Klang Parade

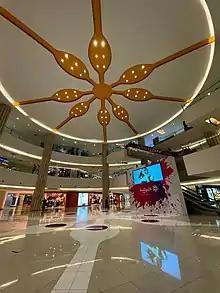
The main atrium of the mall.

The mall underwent major refurbishment in 2013 and was reopened in 2014 with a total built-up area of 1,704,610 sq ft. The newly refreshed family-centric venue doubles as a massive event space, which has played host to a variety of events such as the annual Shuddup N’ Dance competitions attended by local and regional street dancers.